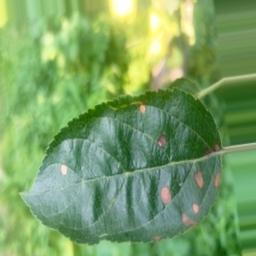
Label: Alternaria